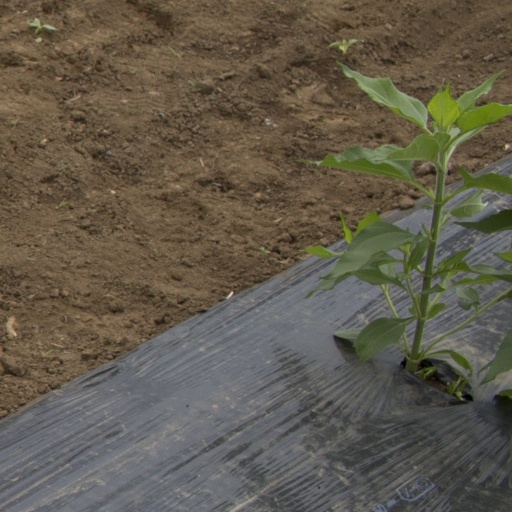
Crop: Jerusalem artichoke